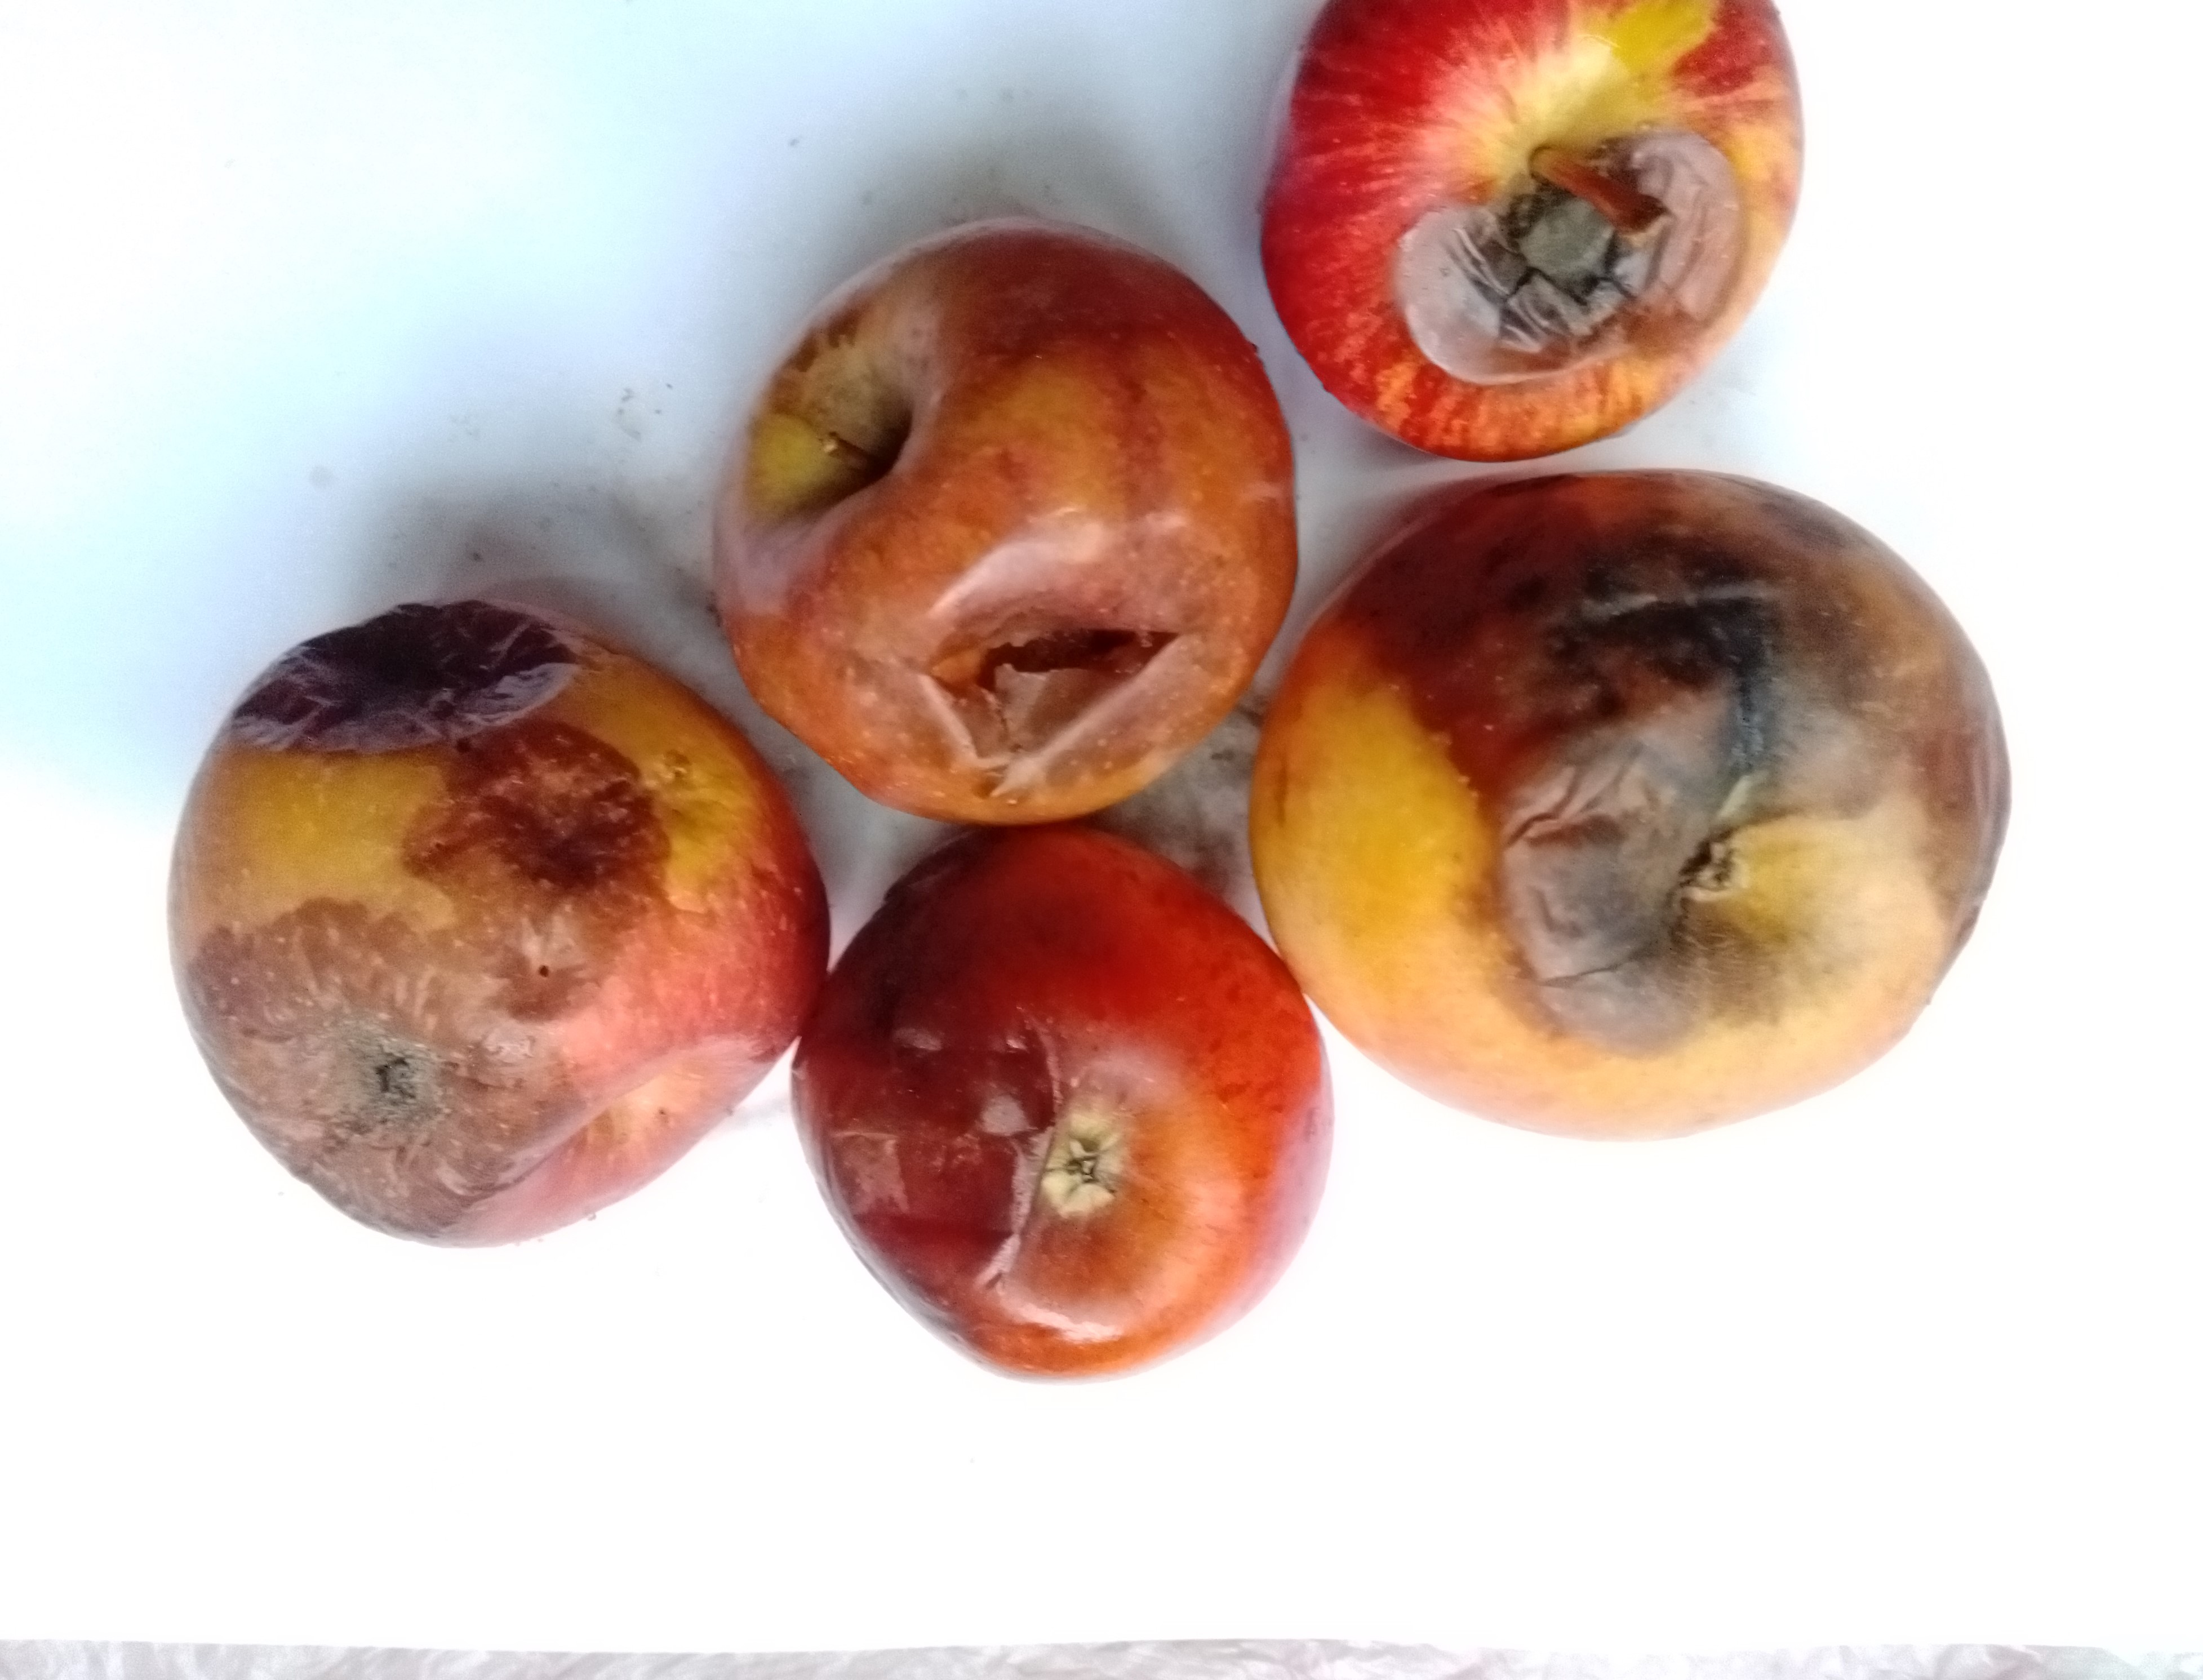
Fruit: apple
Condition: rotten